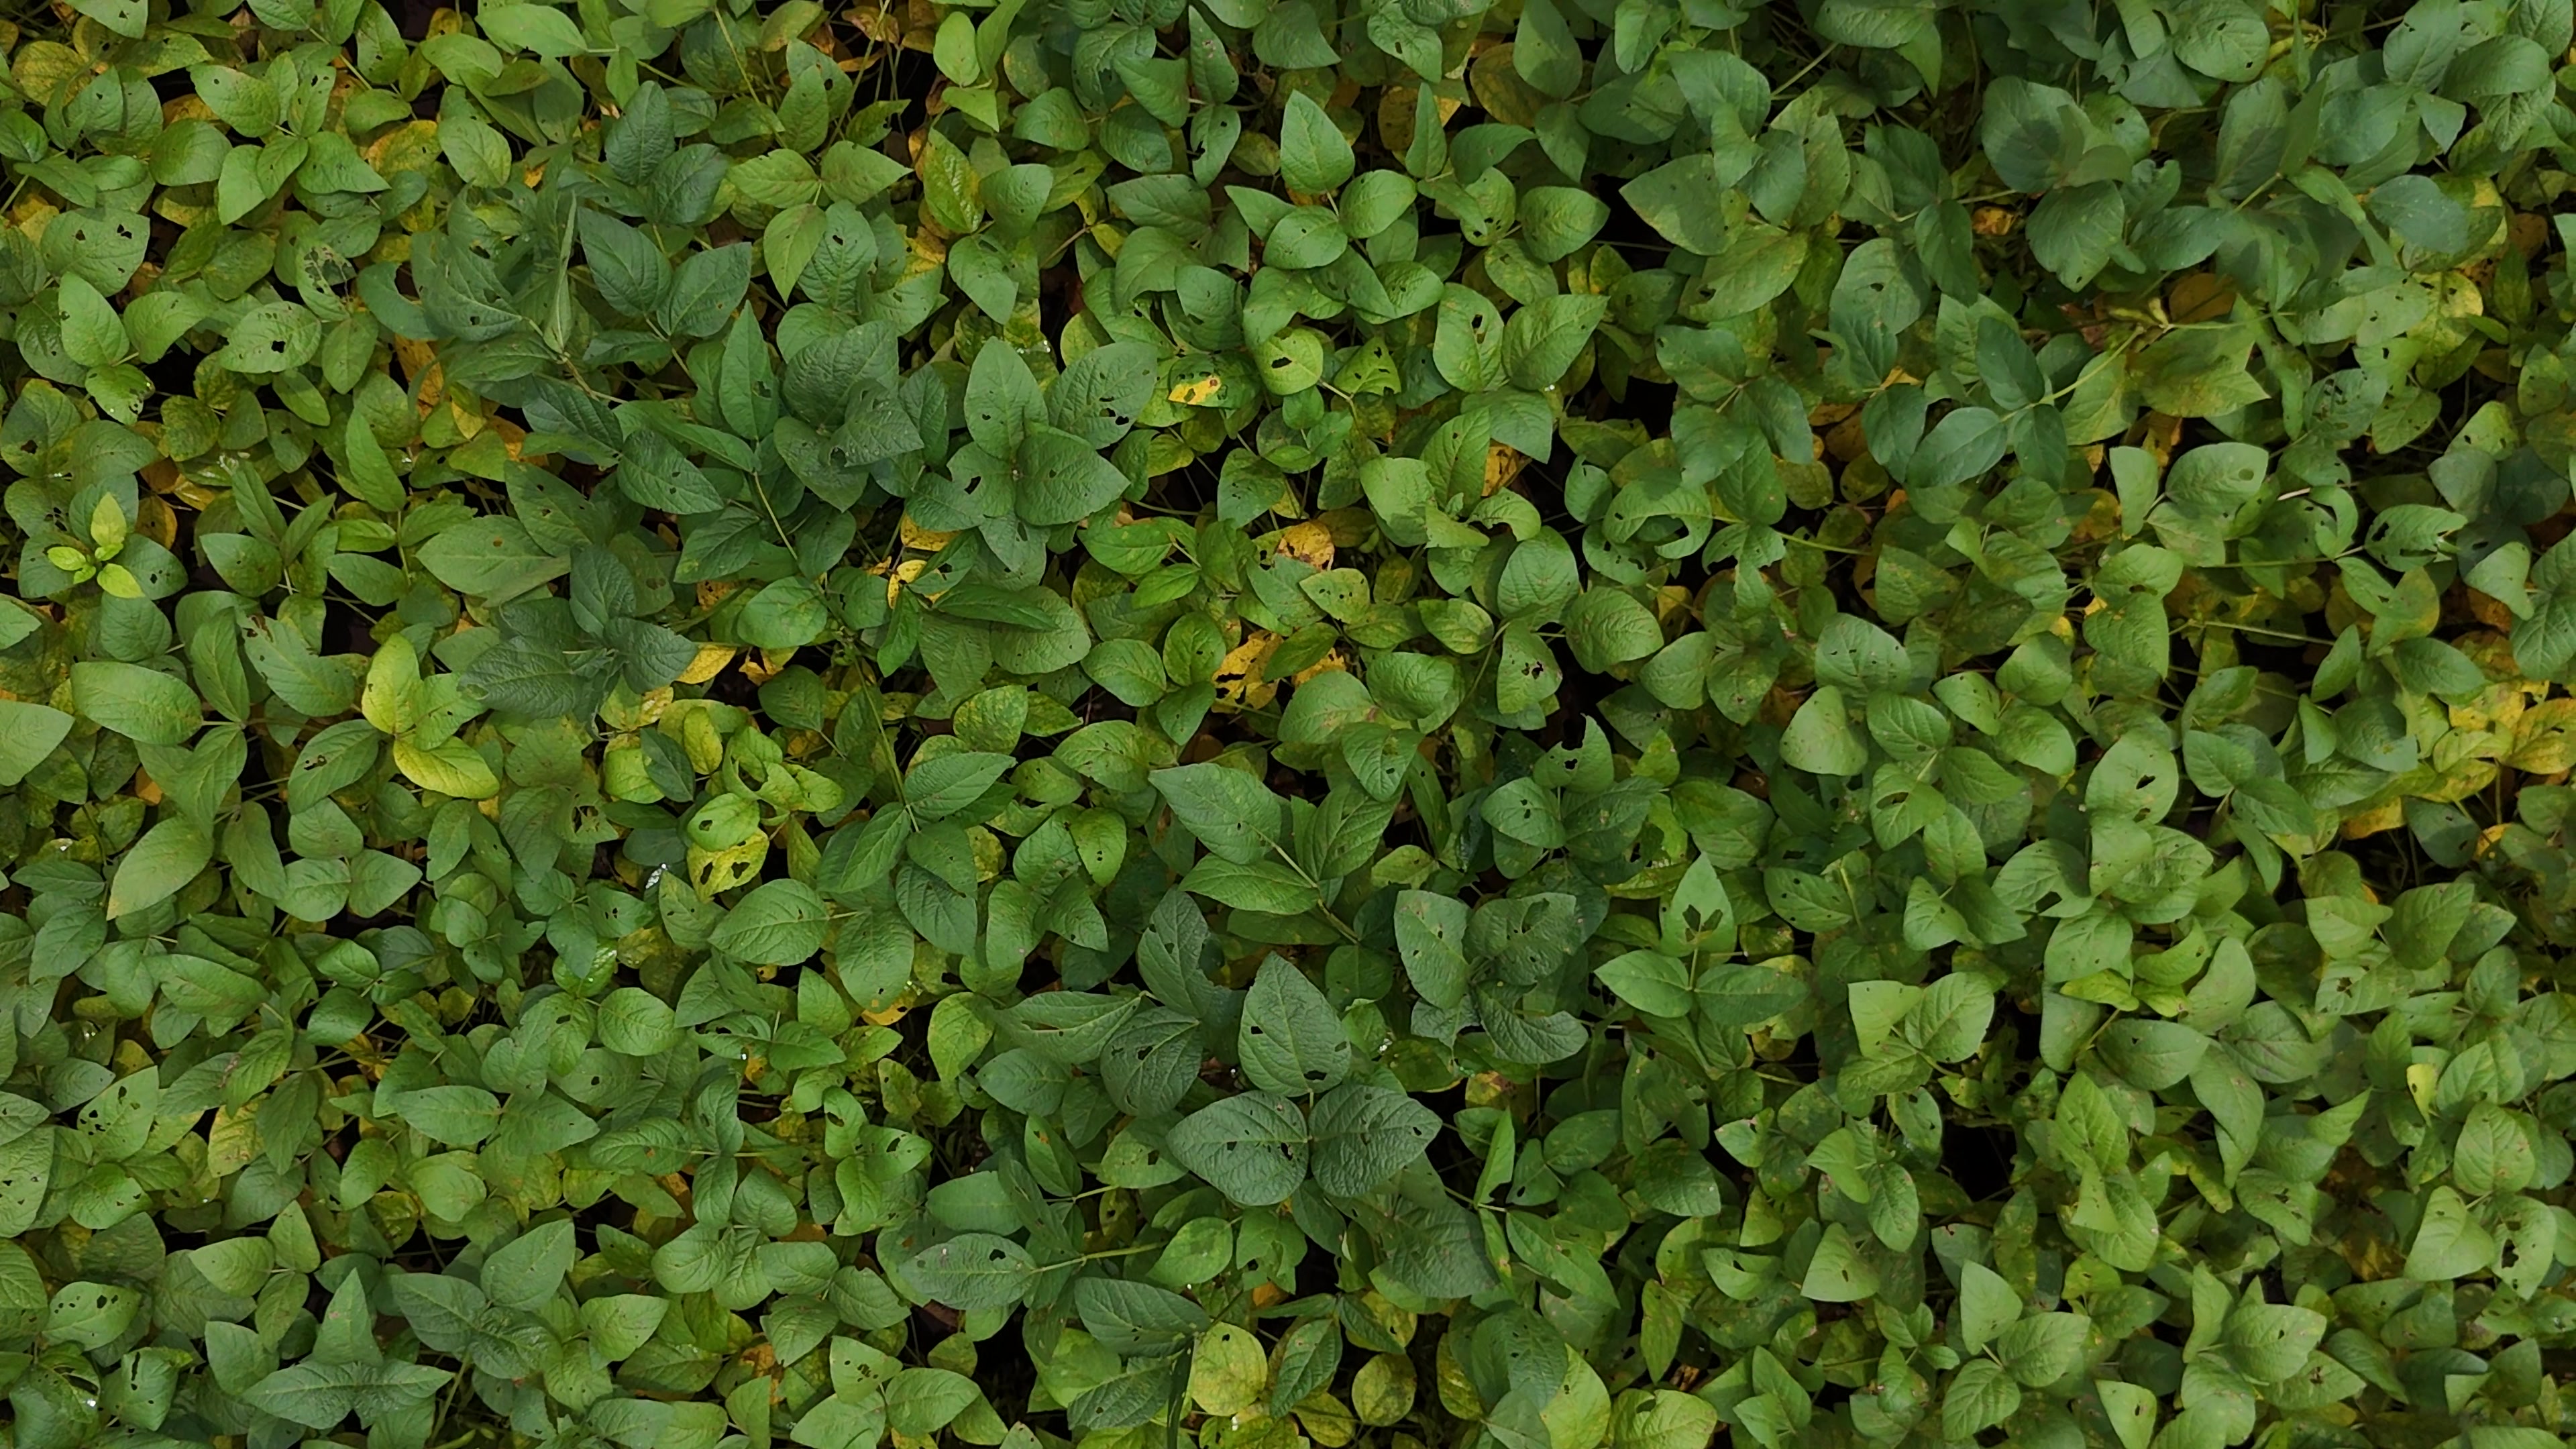
Label: Mosaic